Köln-Stammheim station

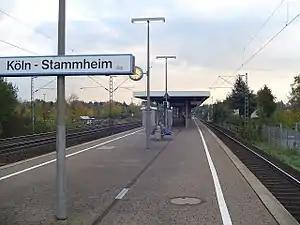

Köln-Stammheim is a railway station situated at Stammheim, Cologne in western Germany. It is served by the S6 line of the Rhine-Ruhr S-Bahn at 20-minute intervals. The station is located on a bridge over the L101 Dunnwalder Kommunalweg road.